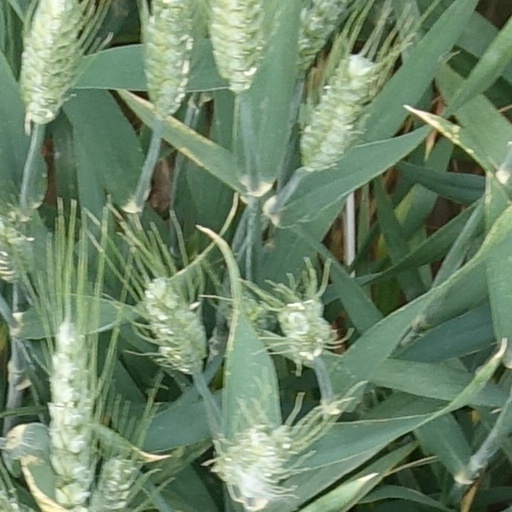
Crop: wheat